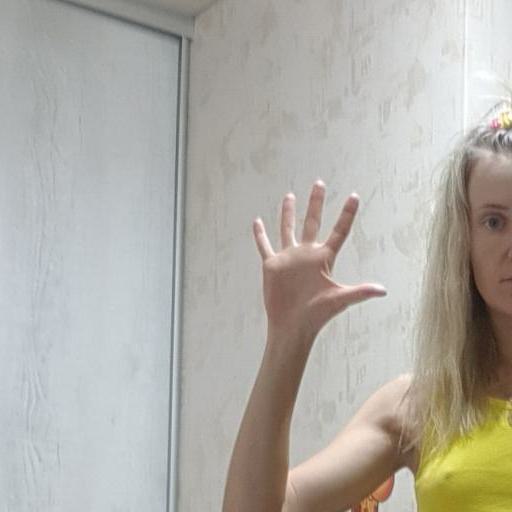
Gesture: palm